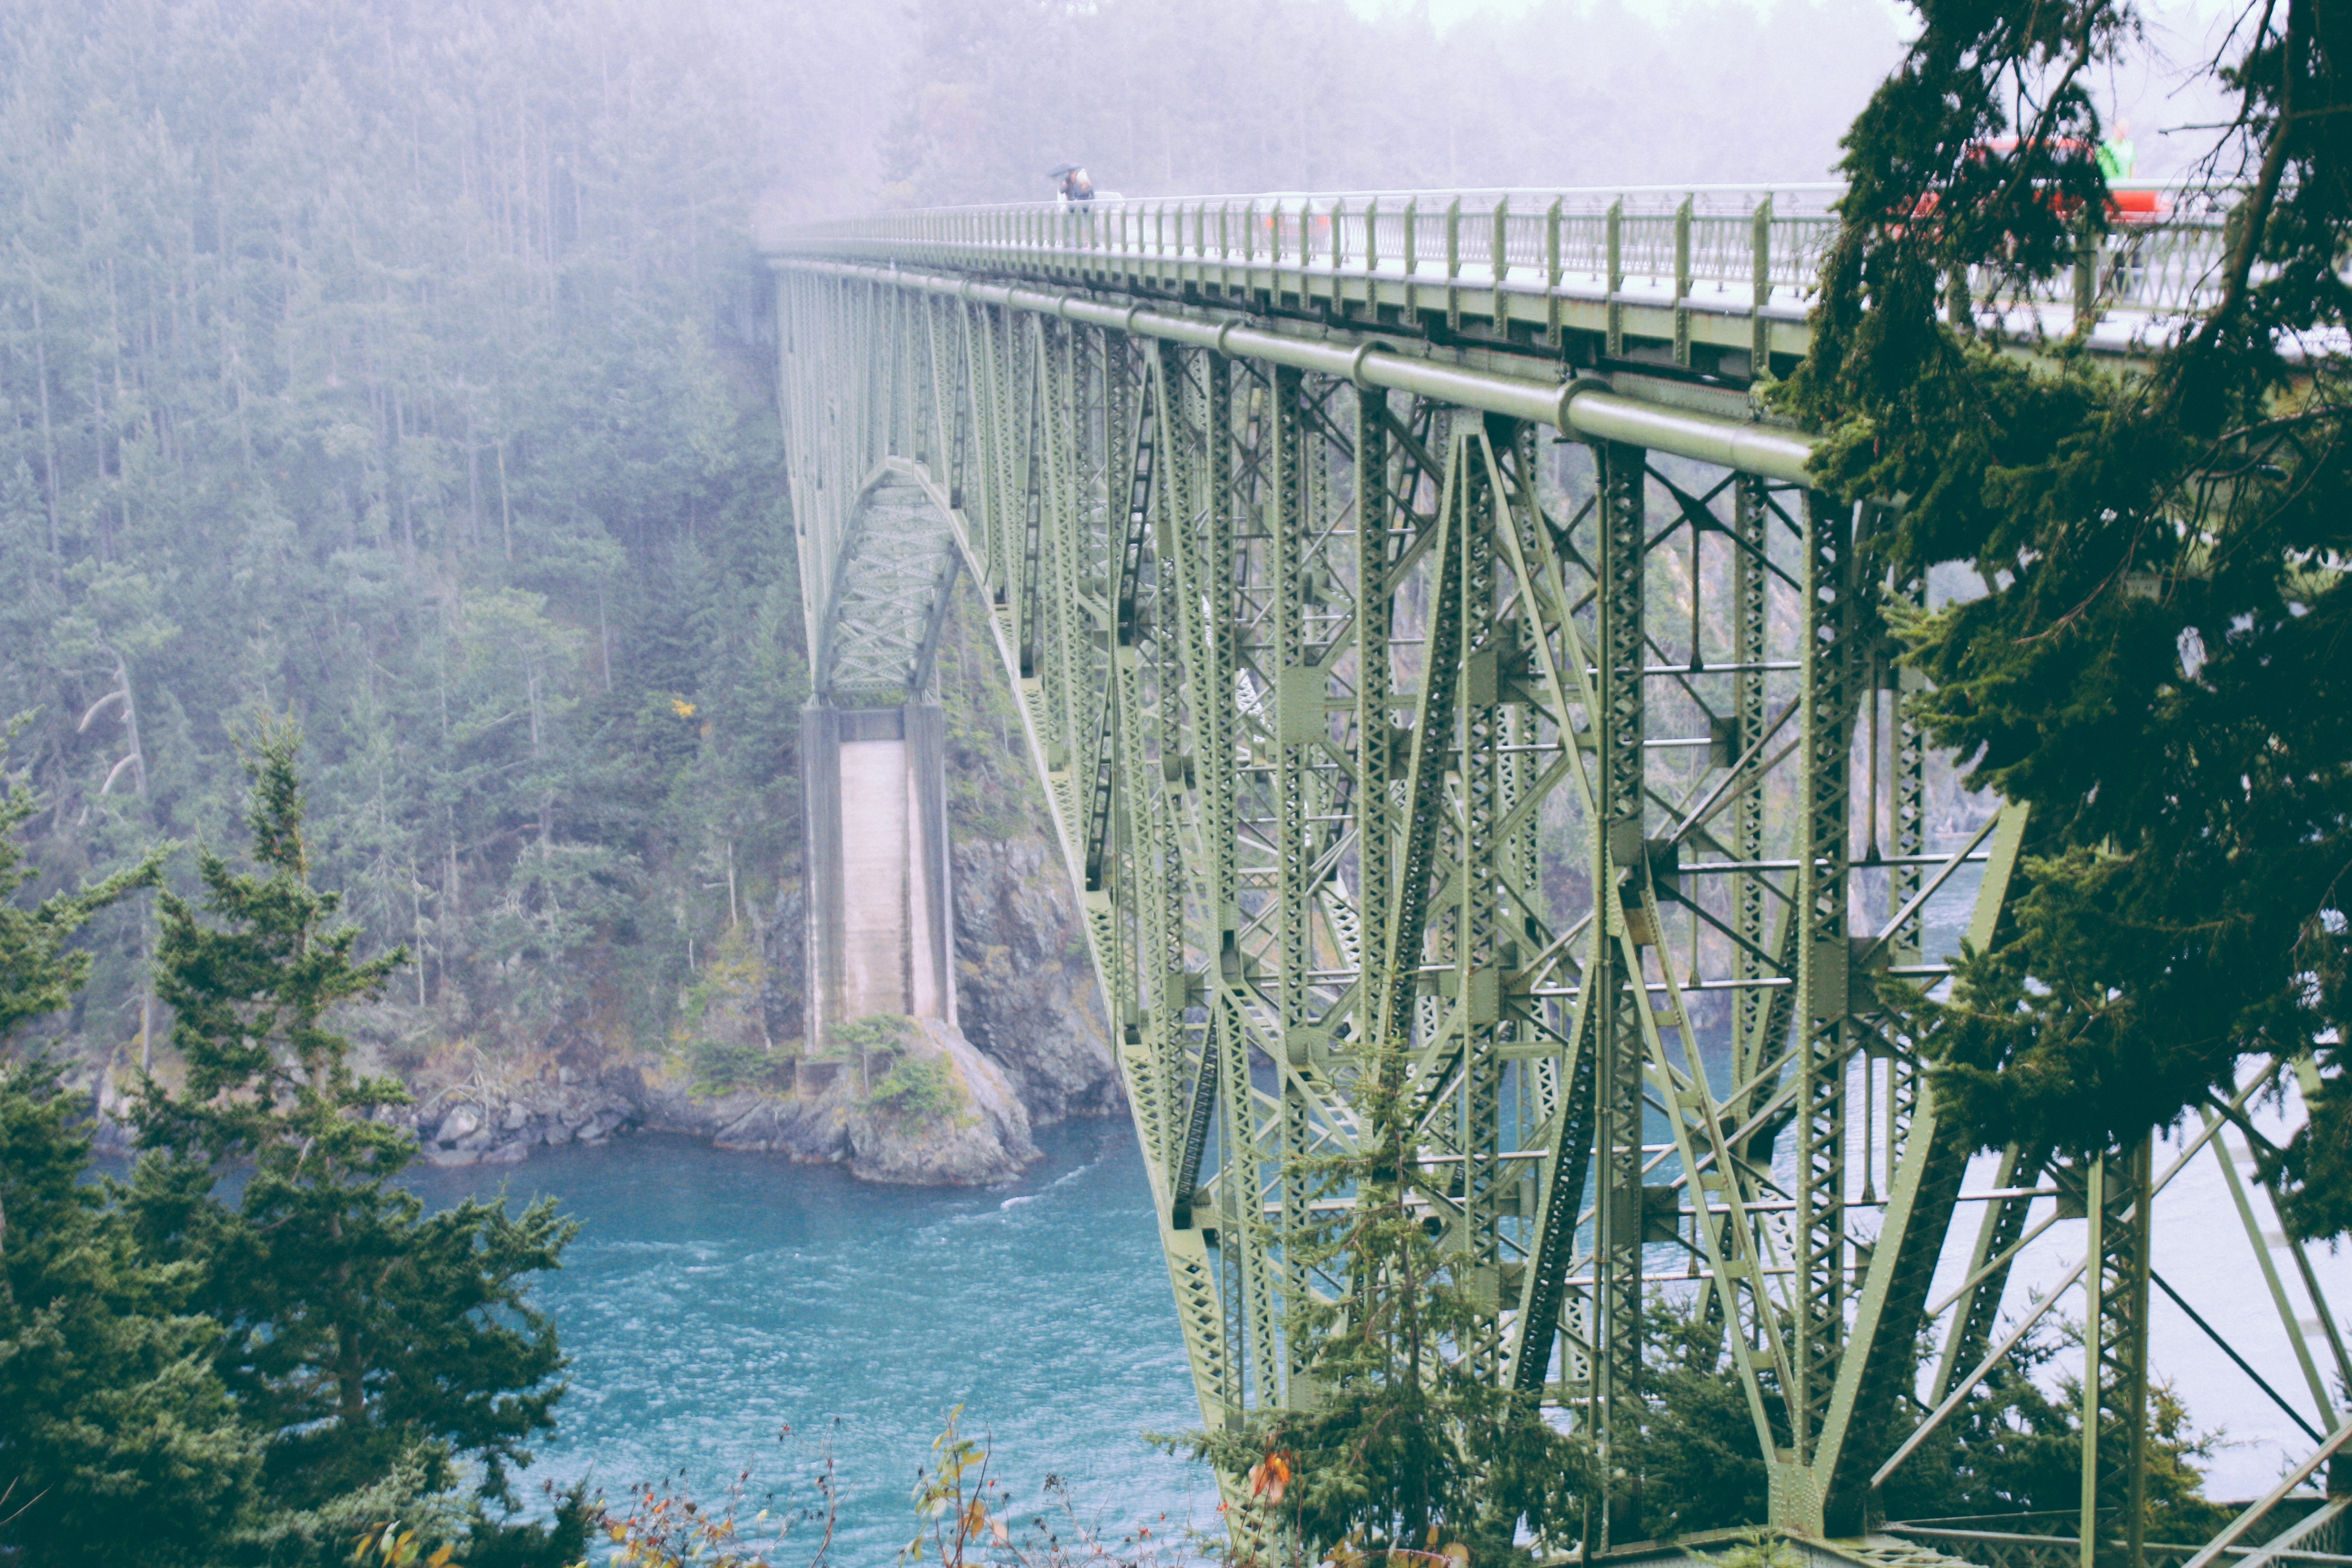
bridge, suspension bridge, amusement park, park, arch bridge, amusement ride, nonbuilding structure